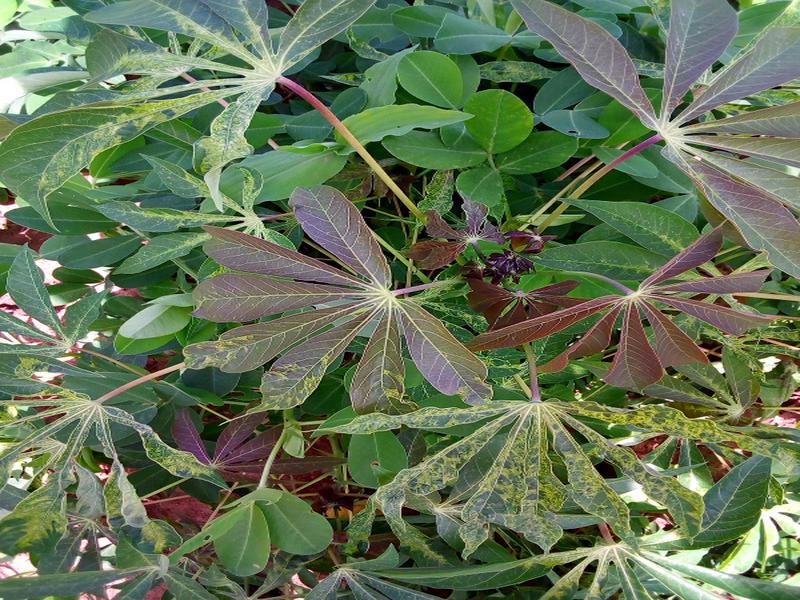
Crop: cassava
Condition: mosaic_disease